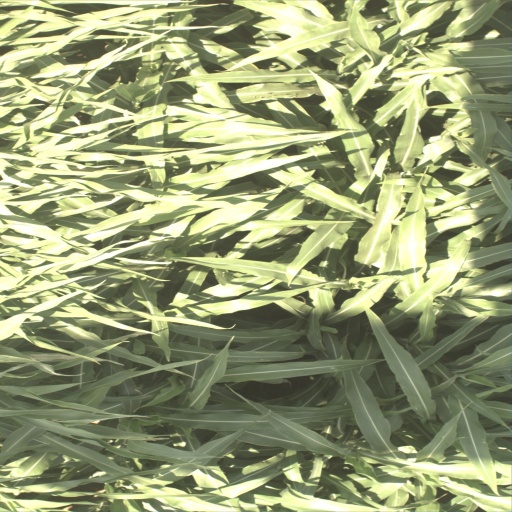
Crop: sorghum